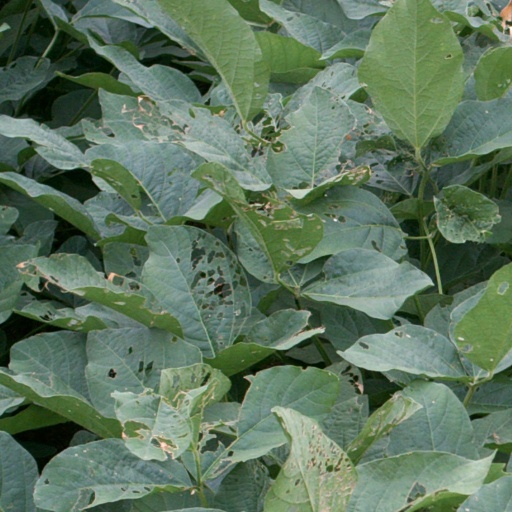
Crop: soybean